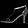
Label: Sandal